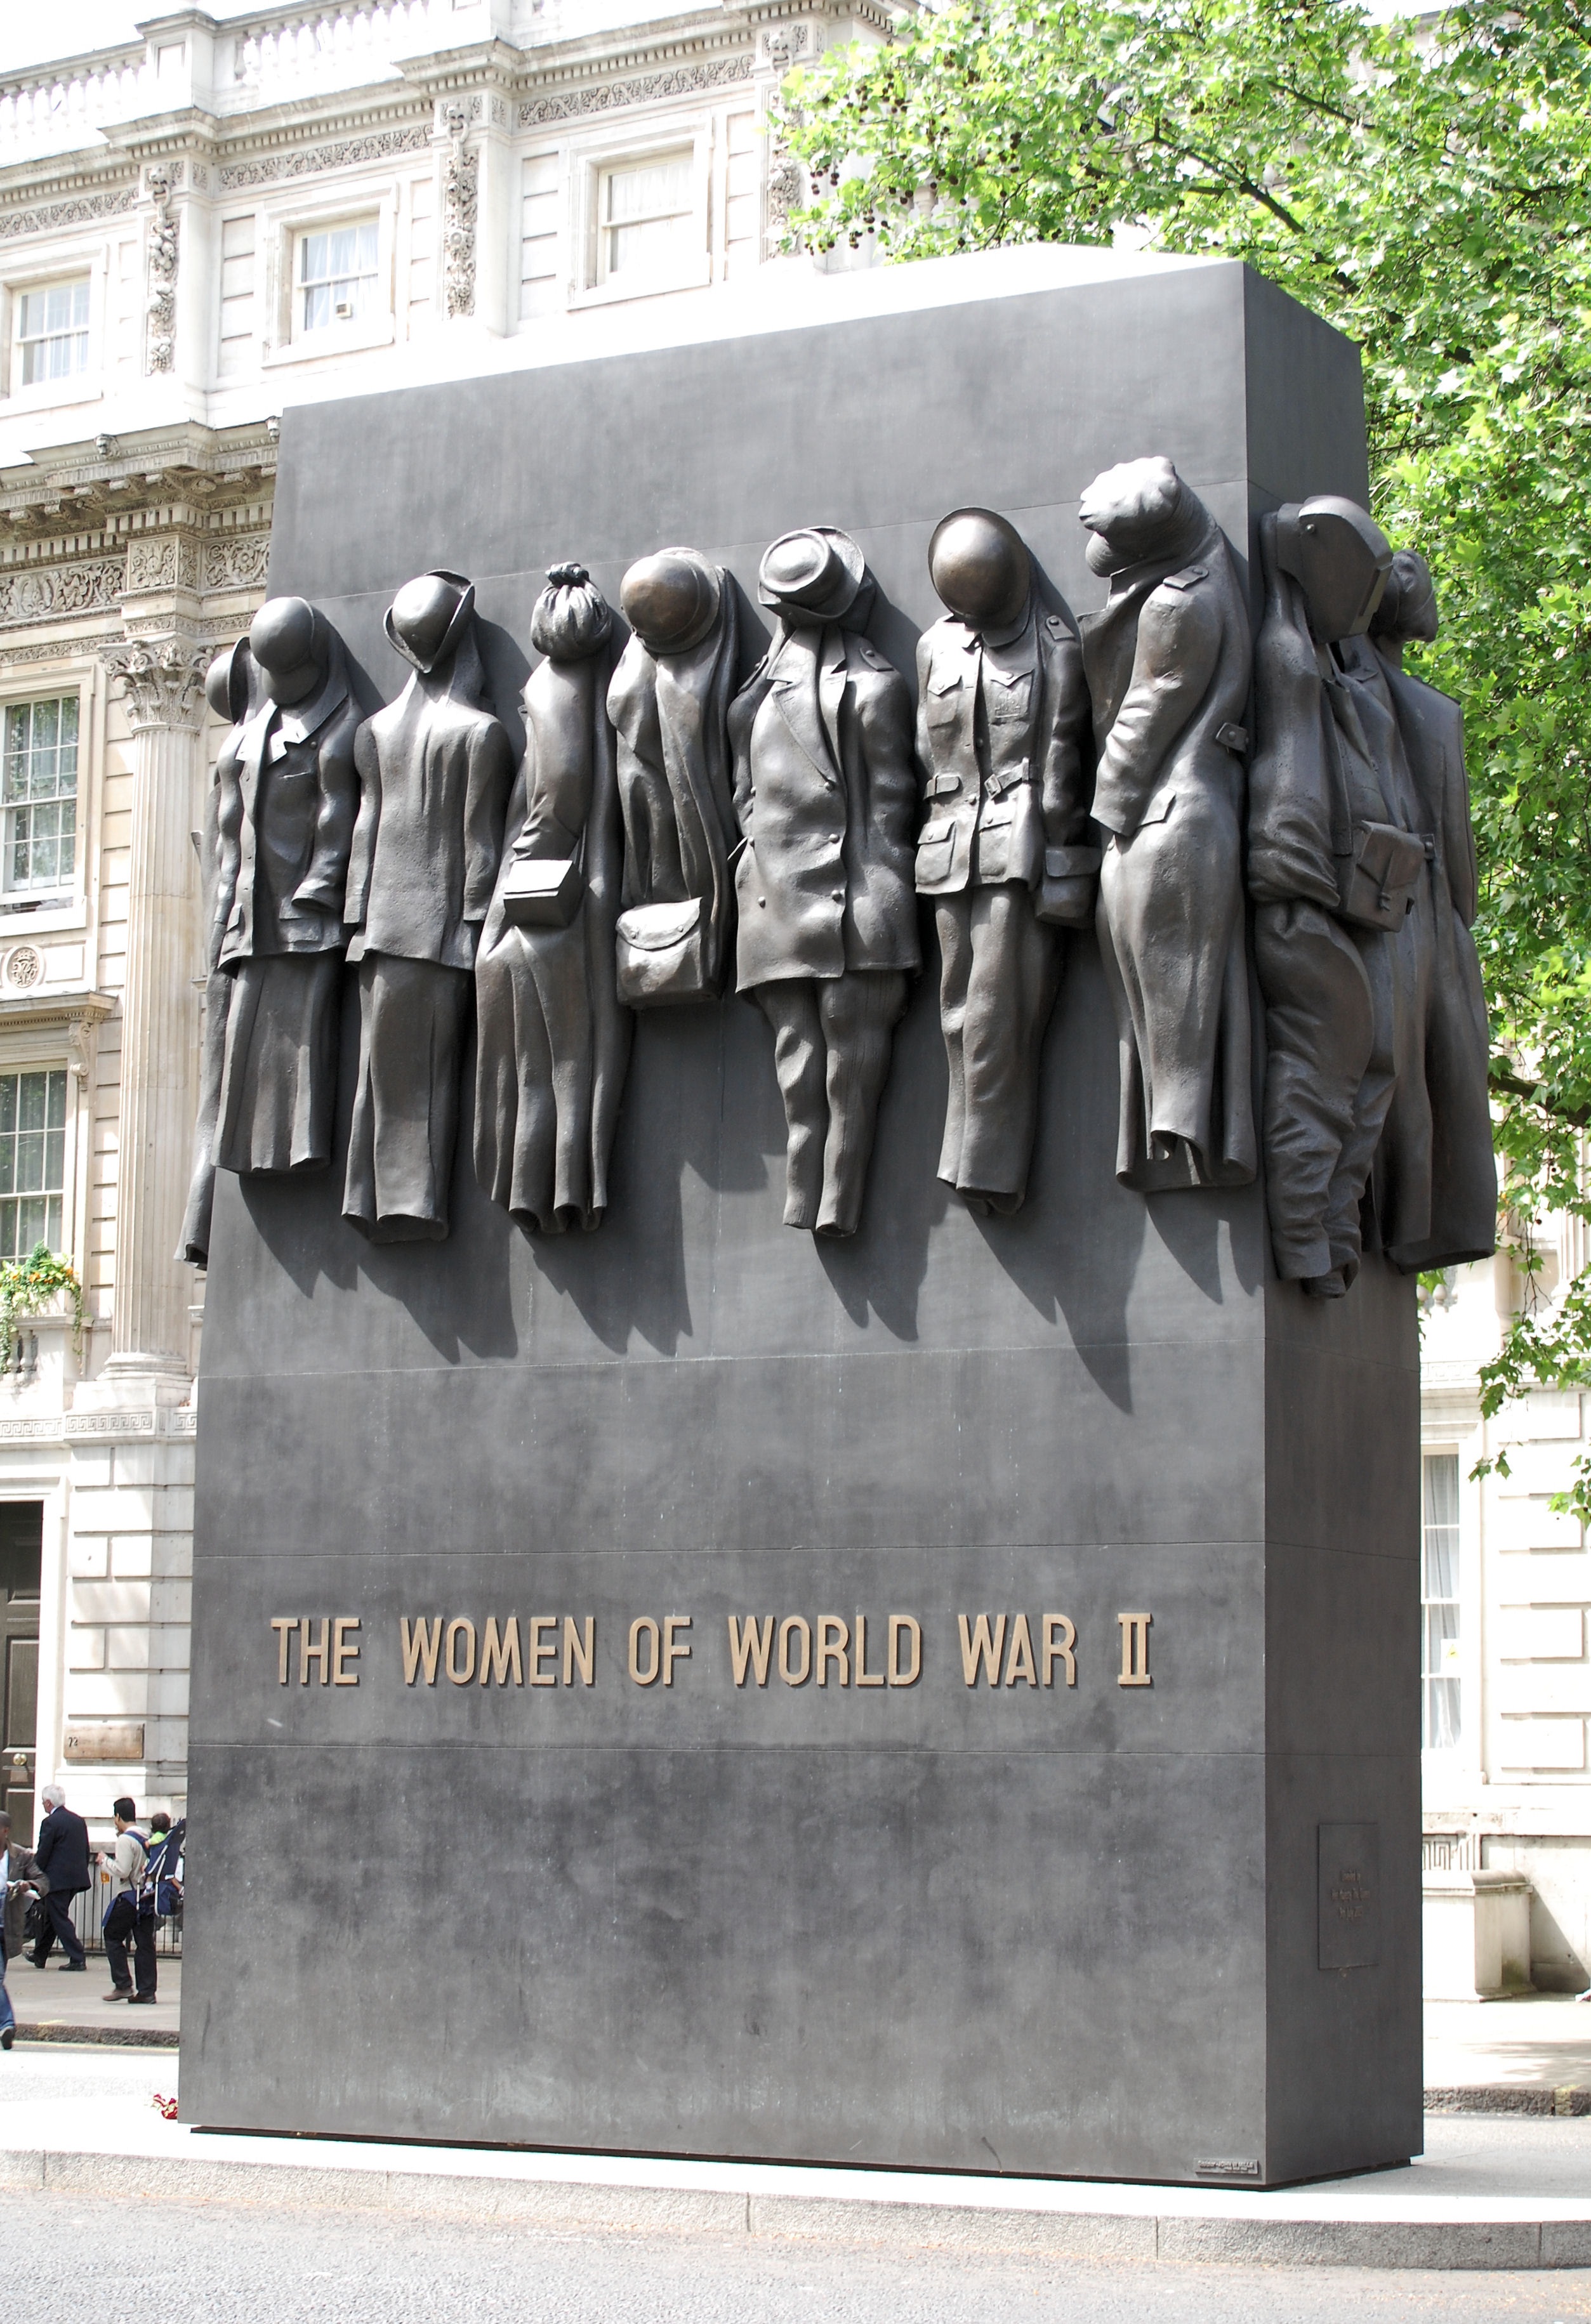
monument, statue, sculpture, london, memorial, art, women, wwii, ww2, whitehall, world war 2